July 2009 Ürümqi riots

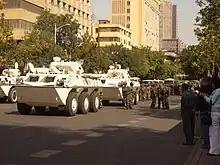
Armed police troops in Ürümqi in early September 2009, after wide-scale civilian demonstrations and protests against the syringe attacks

Chinese media covered the rioting extensively. Hours after troops stopped the rioting, the state invited foreign journalists on an official fact-finding trip to Ürümqi; journalists from more than 100 media organisations were all corralled into the downtown Hoi Tak Hotel, sharing 30 internet connections. Journalists were given unprecedented access to troublespots and hospitals. The "Financial Times" referred to this handling as an improvement, compared to the "public-relations disaster" of the Tibetan unrest in 2008.